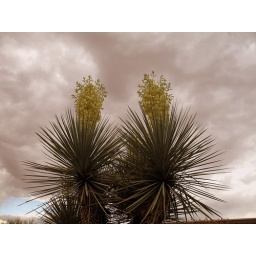
standing tall in the cloudy sky